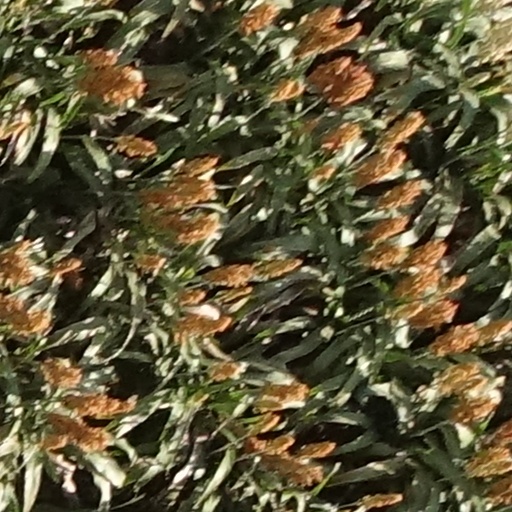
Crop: sorghum